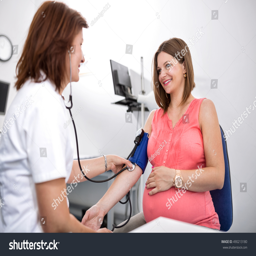
nurse checking blood pressure of a pregnant woman